Ismail Ibn Sharif

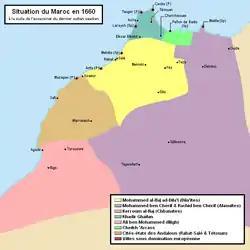
Political situation in Morocco in 1660, after the assassination of the final Saadi sultan Ahmad al-Abbas

After the death of the Saadi sultan Ahmad al-Mansur, Morocco entered a period of unrest, during which his sons fought with one another for the throne, while the country was parcelled up by the different military leaders and religious authorities. From the beginning of the reign of Zidan Abu Maali in 1613, the Saadi sultanate was very weak. The Zawiya Dila'iya (or Zawiya of Dila) controlled central Morocco, the established its influence from Souss to the Draa River, the marabout Sidi al-Ayachi took possession of the northwestern plains, the Atlantic coast as far as Taza, the Republic of Salé became an independent state at the mouth of the Bou Regreg, and the city of Tétouan became a city-state under the control of the Naqsis family. At Tafilalt, the Alaouites were appointed by the local people in order to check the influence of the Zaouias of Illigh and Dila. They were an independent emirate from 1631.